Ronny Teuber

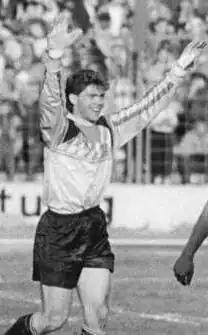
Teuber in 1989

Ronny Teuber (born 1 September 1965) is a German former footballer and former member of the East Germany national football team as well as the East Germany national under-21 football team.